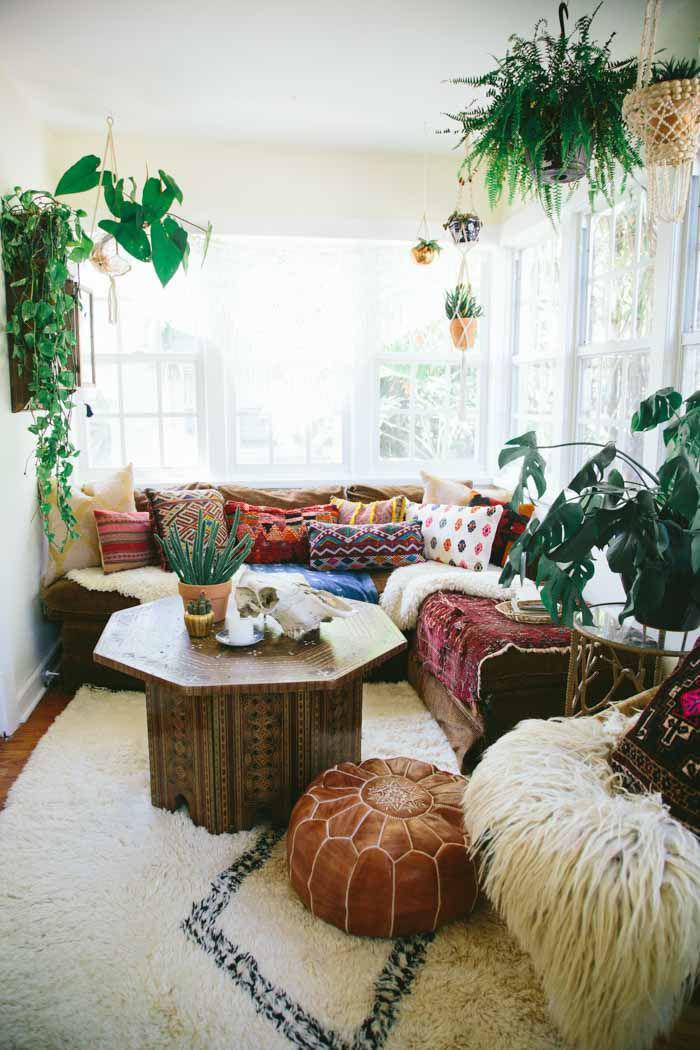
no such thing as too many pillows or plants !
Relation: Subjective